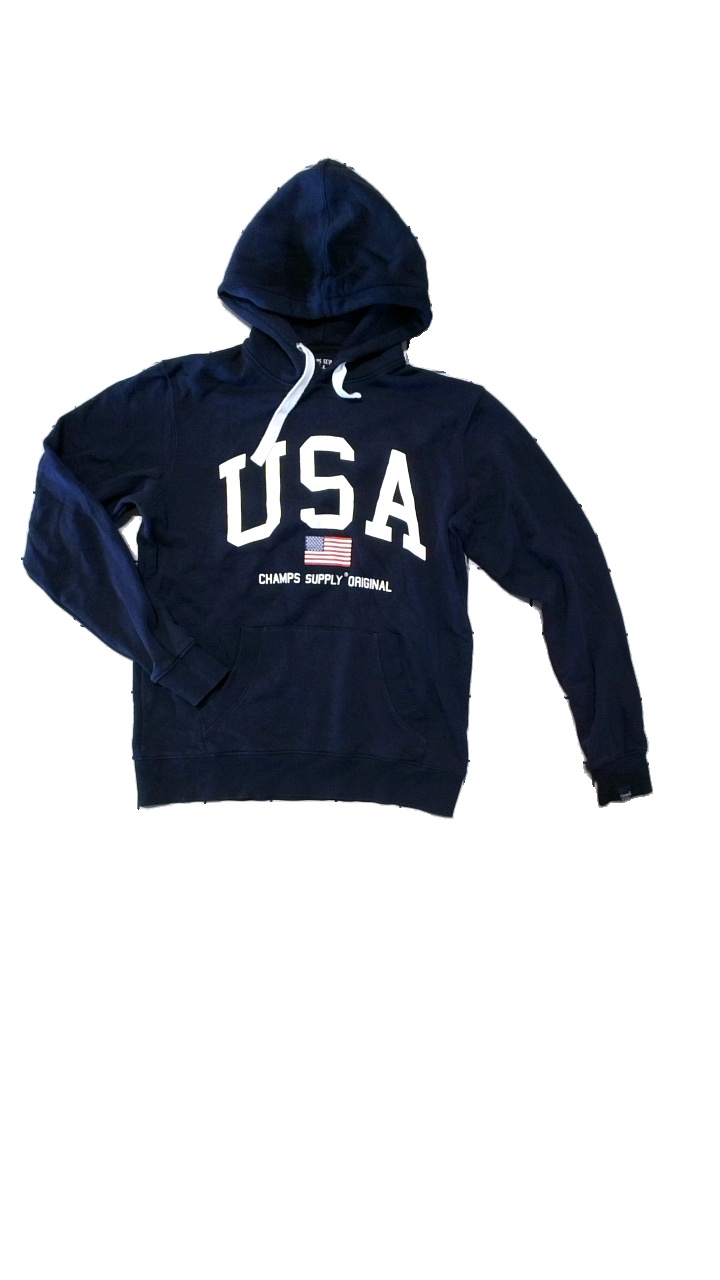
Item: Hoodie (Unisex)
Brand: Champs Supply
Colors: Blue, White
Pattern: Logo print
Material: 80% Bomull, 20% Polyester
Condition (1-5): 4
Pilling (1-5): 4
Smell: Minor
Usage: Reuse
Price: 50-100